Choekyi Gyaltsen, 10th Panchen Lama

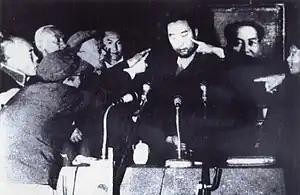
The Tibetan Panchen Lama during a struggle session, 1964.

In 1978, after giving up his vows of an ordained monk, he travelled around China, looking for a wife to start a family. He began courting Li Jie, uterine granddaughter of Dong Qiwu, a general in PLA who had commanded an Army in the Korean War. She was a medical student at Fourth Military Medical University in Xi'an. At the time, the Lama had no money and was still blacklisted by the party, but the wife of Deng Xiaoping and widow of Zhou Enlai saw the symbolic value of a marriage between a Tibetan Lama and a Han woman. They personally intervened to wed the couple in a large ceremony at the Great Hall of the People in 1979. One year later, the Panchen Lama was given the Vice Chairmanship of the National People's Congress and other political posts, and he was fully politically rehabilitated by 1982.